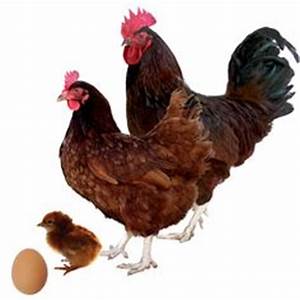
Label: gallina